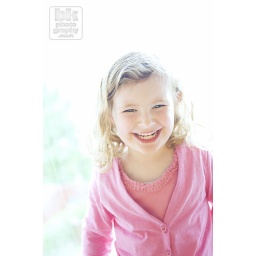
Jessica sitting at the window in our bedroom.